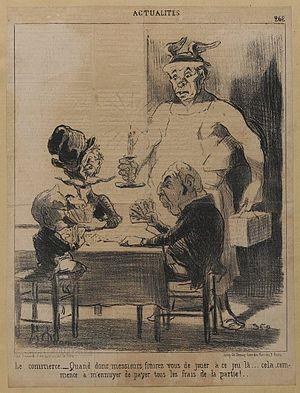
Pierre-Antoine Berryer, dit « Berryer fils », né le 4 janvier 1790 à Paris et mort le 29 novembre 1868 à Augerville-la-Rivière, est un avocat et homme politique français. Il est enterré à Augerville-la-Rivière.